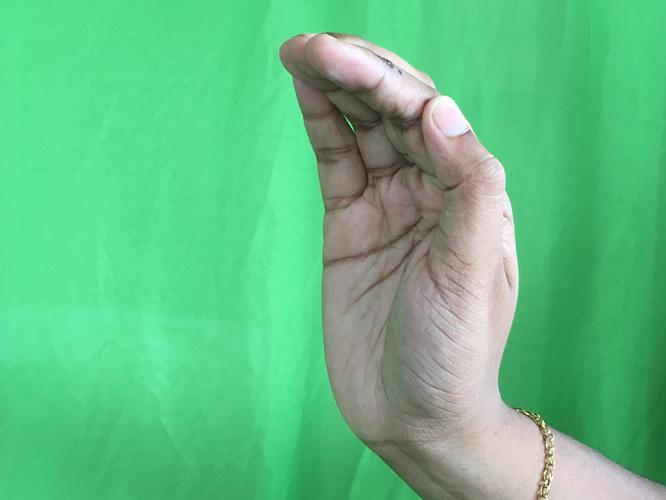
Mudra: Sarpasirsha
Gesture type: single_hand